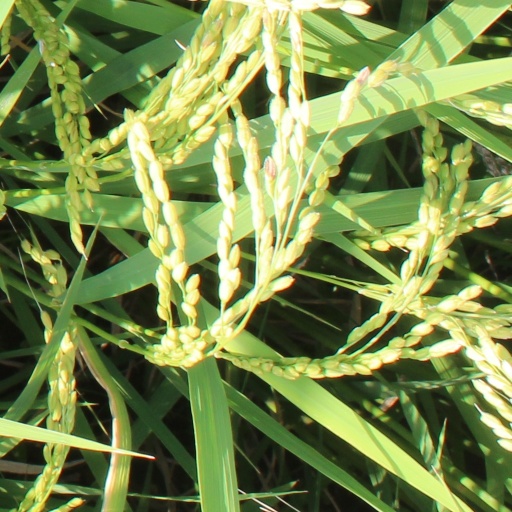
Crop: rice